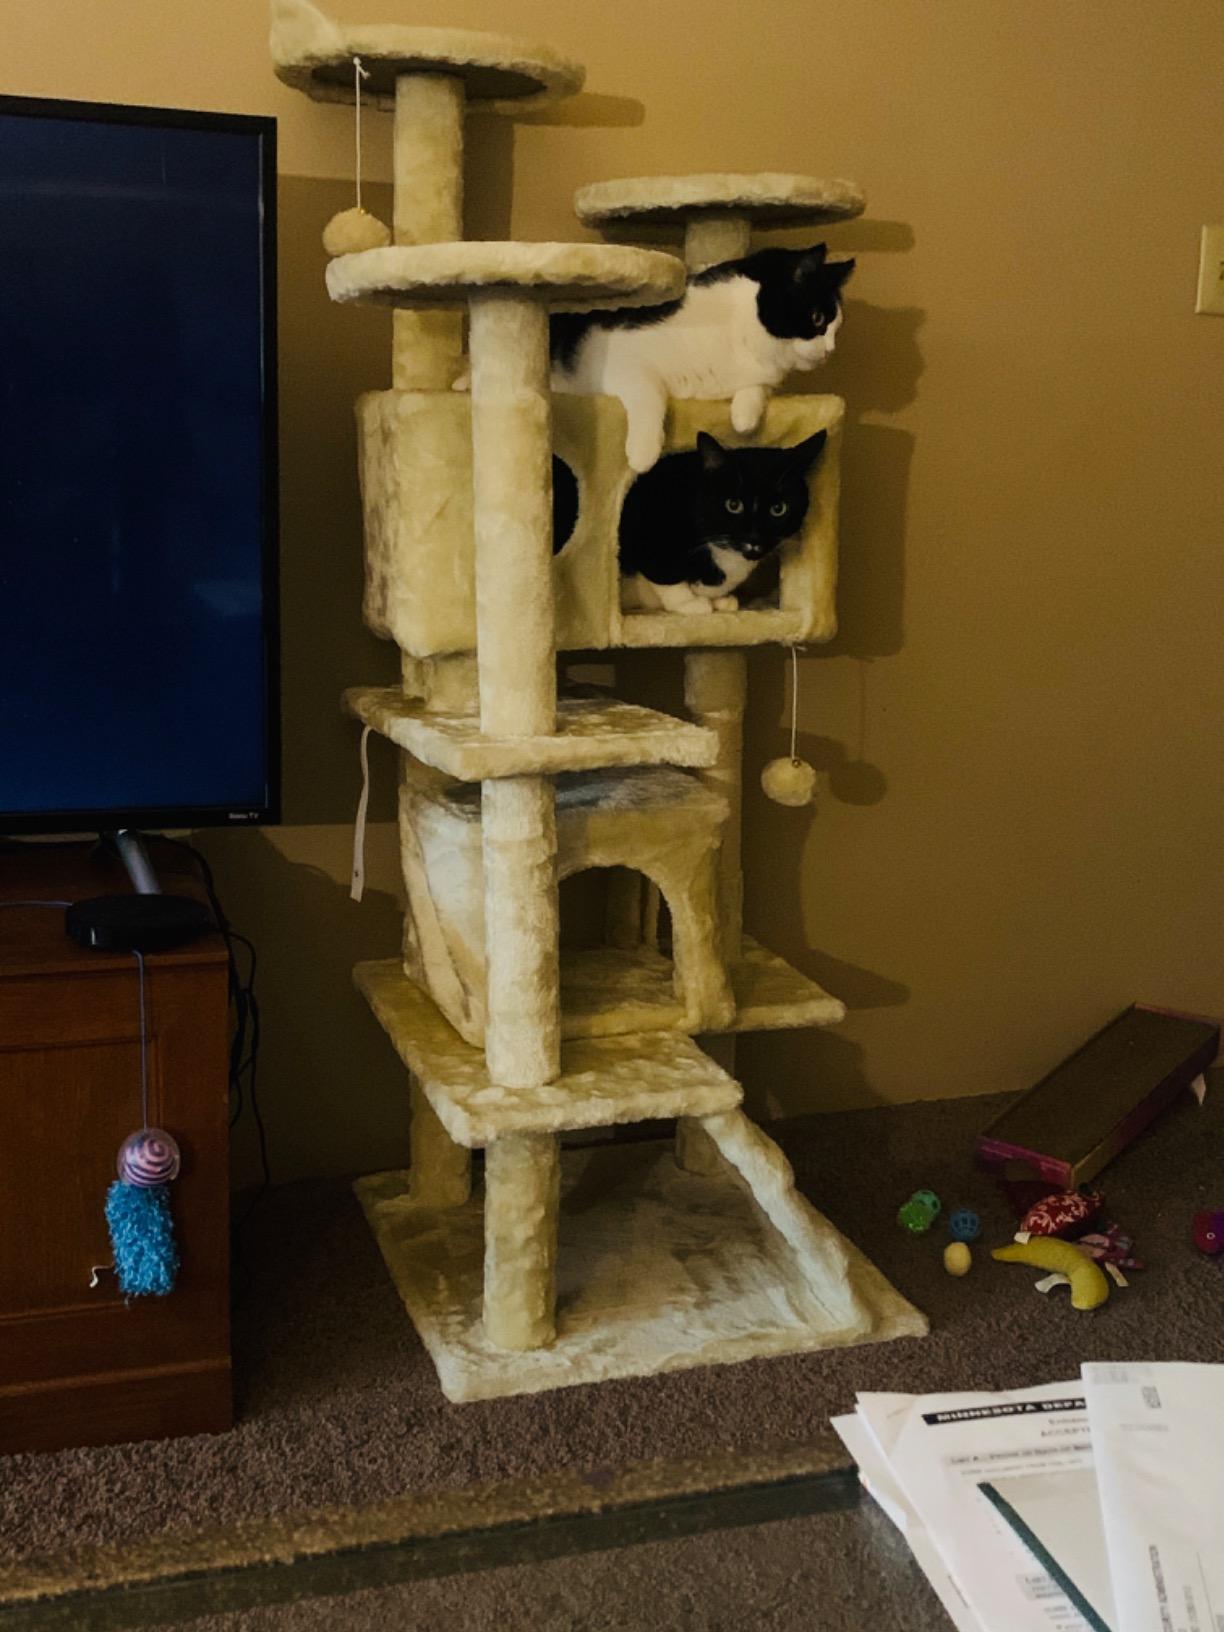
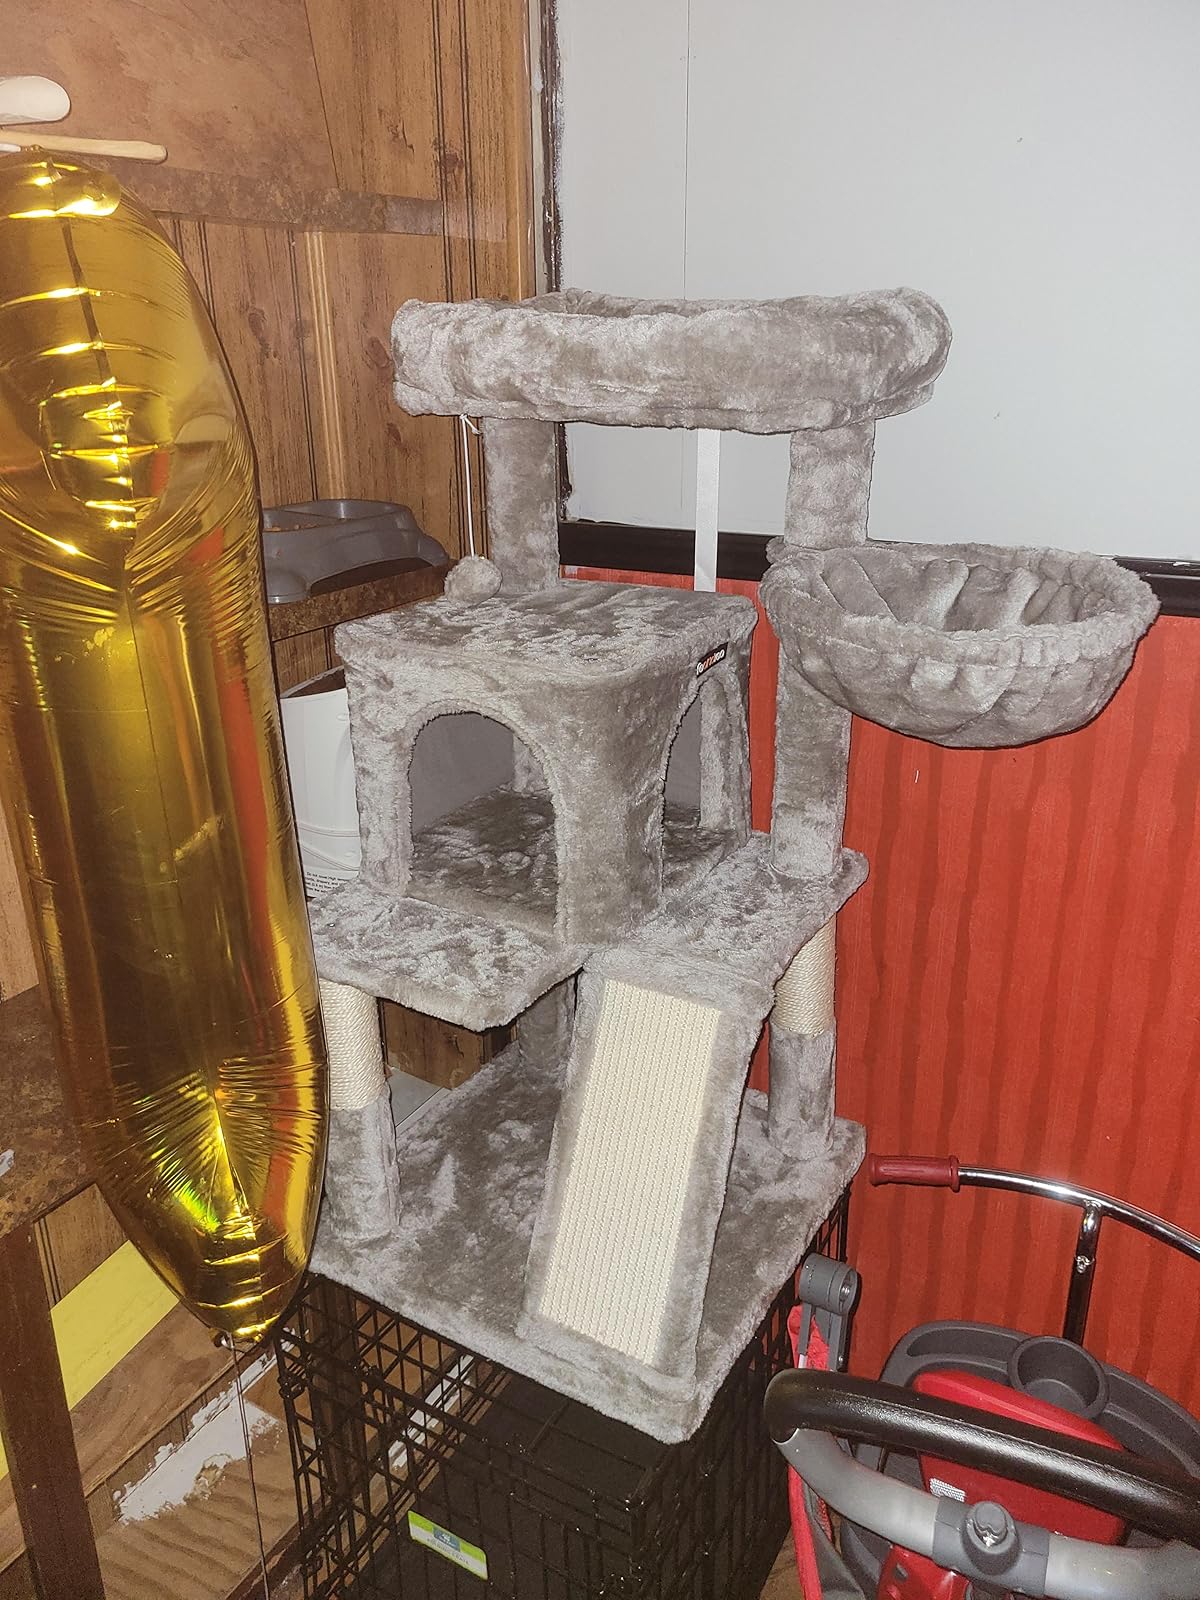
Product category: items_cat tree
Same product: no